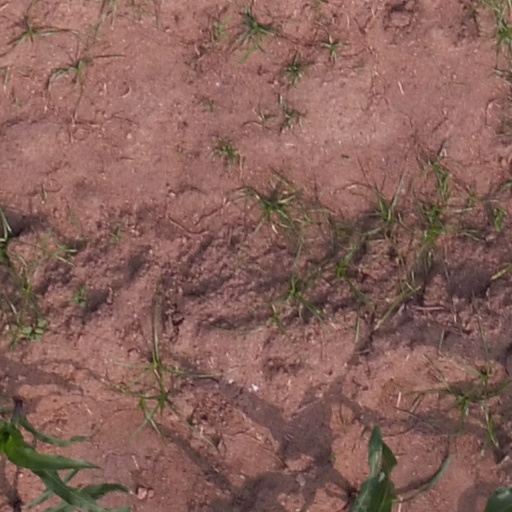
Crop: maize; corn